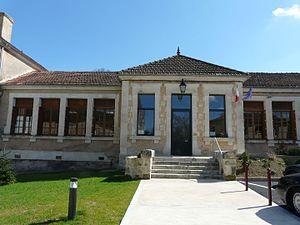
La mairie, Montagnac-la-Crempse, Dordogne, France
Montagnac-la-Crempse est une commune française située dans le département de la Dordogne, en région Nouvelle-Aquitaine.